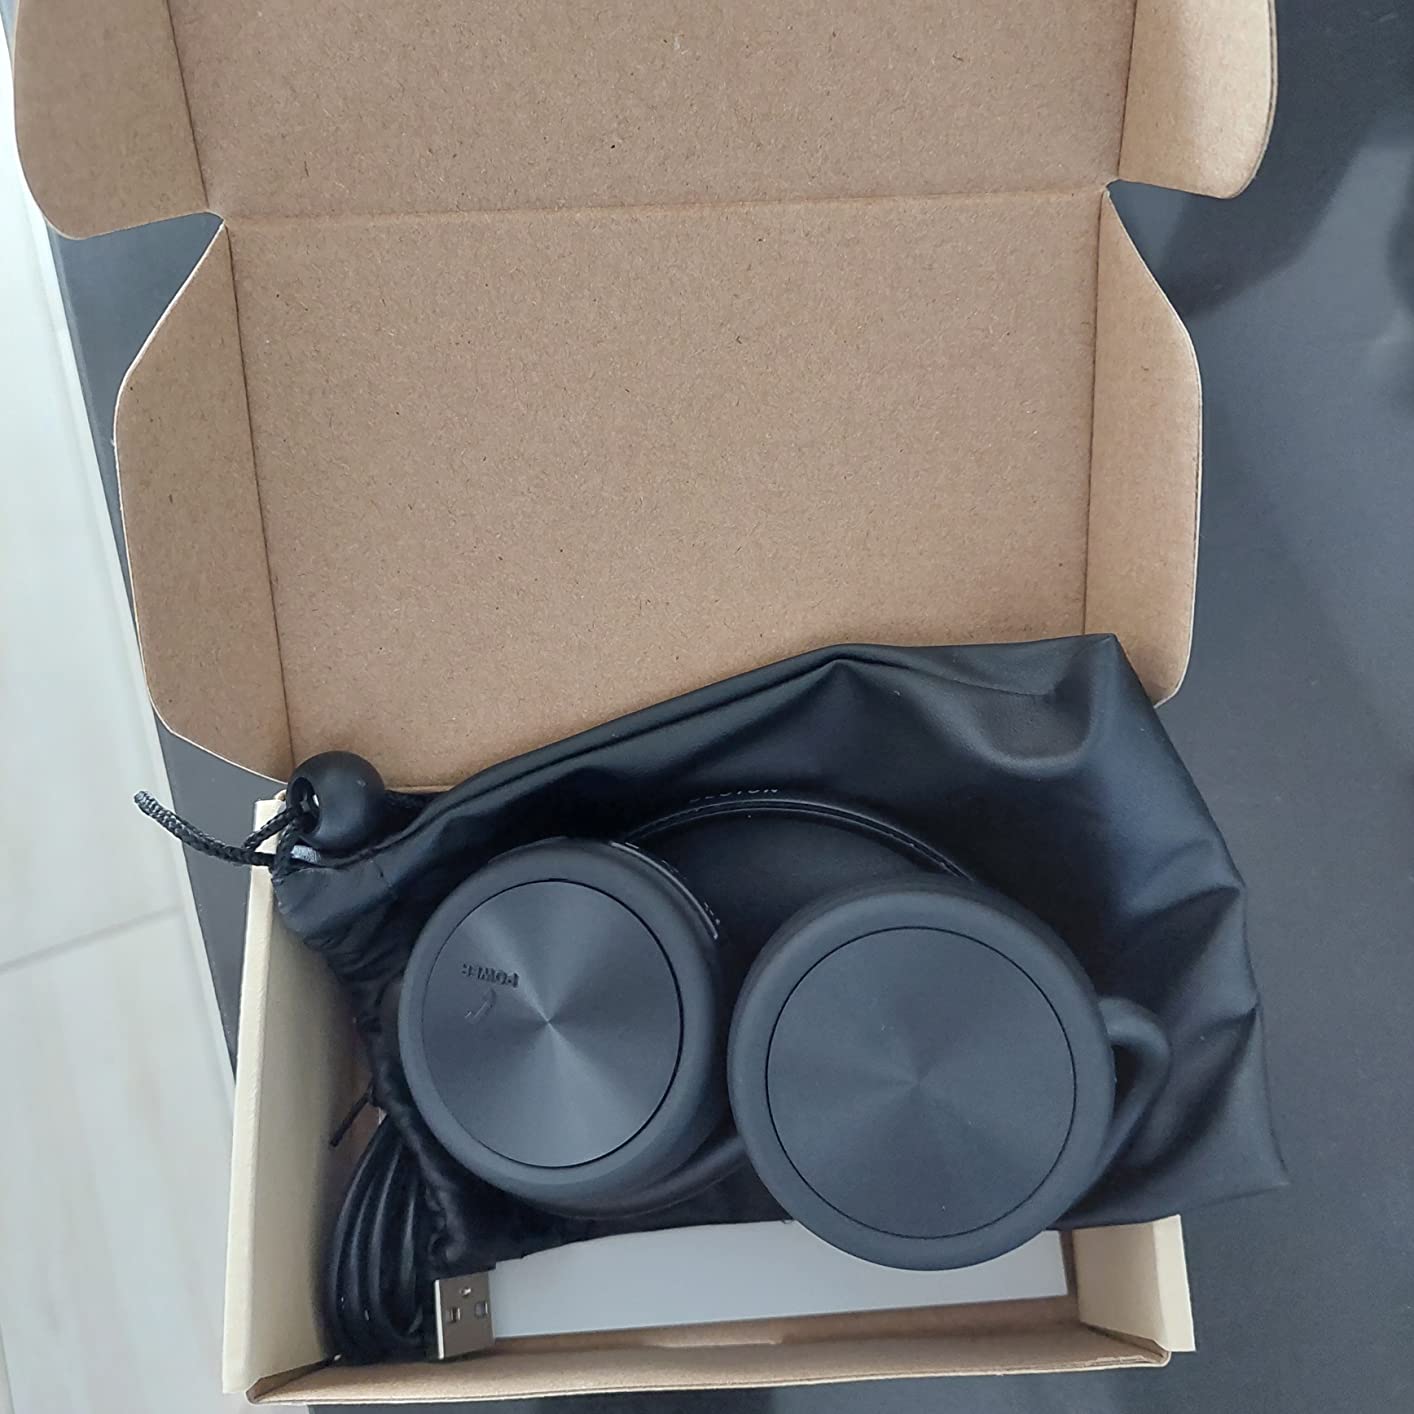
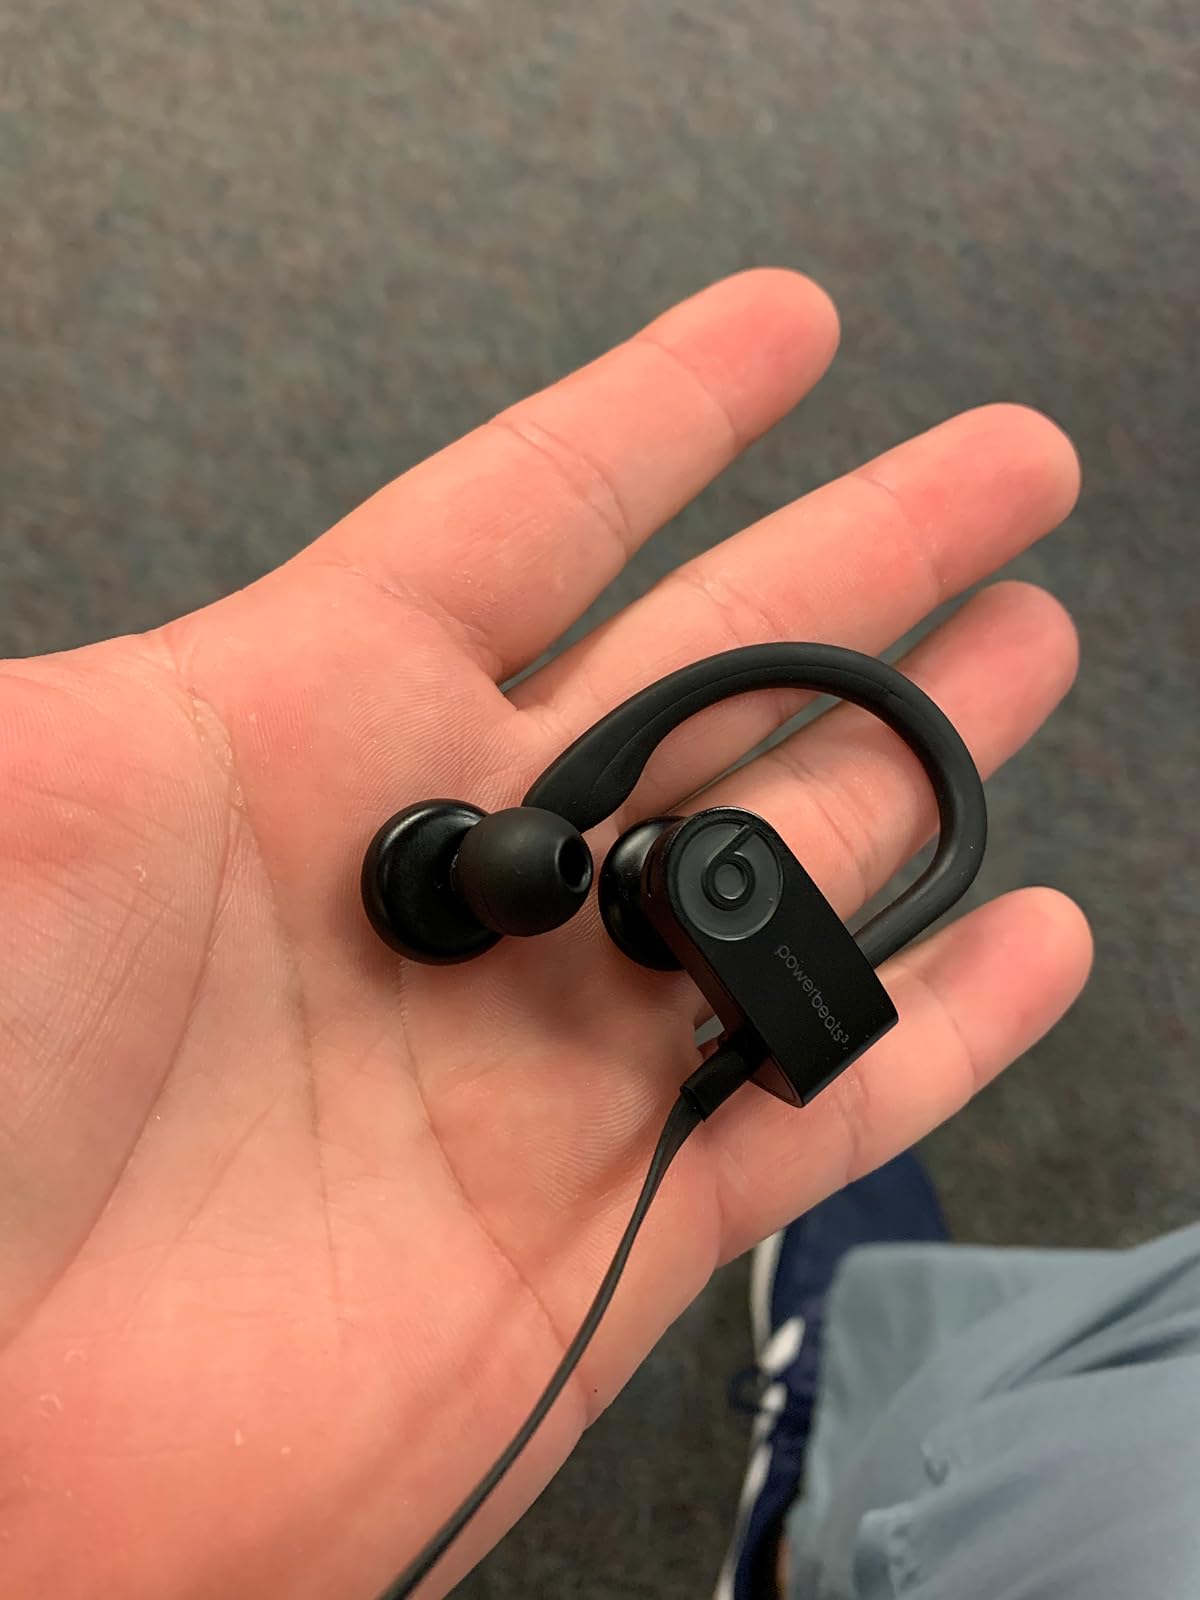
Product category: headphones
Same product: no